Battle of Kuryłówka

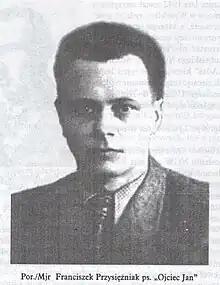
Franciszek Przysiężniak

The Battle of Kuryłówka, was fought between the Polish anti-communist resistance organization, National Military Alliance (NZW) and the Soviet Union's NKVD units, took place on May 7, 1945, in the village of Kuryłówka, southeastern Poland. The battle ended in a victory for the underground Polish forces.